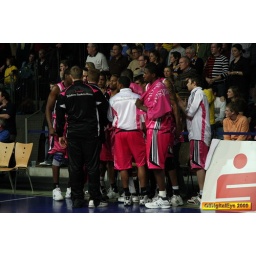
oldenburg ewe baskets vs bonn foto by OlDigitalEye 2009 01 31 8156_2